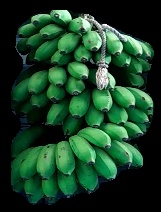
Variety: rasbale
Grade: grade2